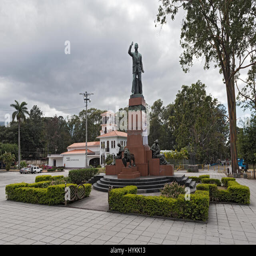
monument of the former president